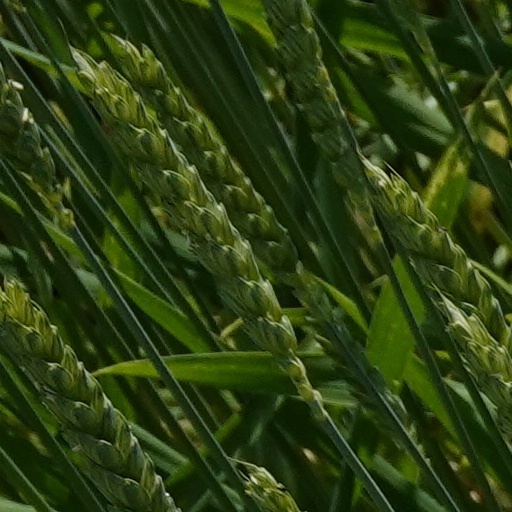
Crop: wheat